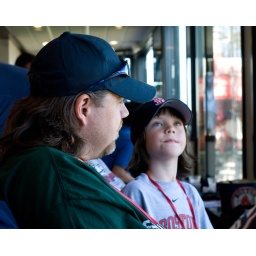
Father and son in the luxury box